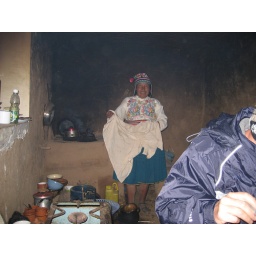
Our hostess, Sylvia, in her kitchen (which had guinea pigs running around) on an island in Lake Titicaca